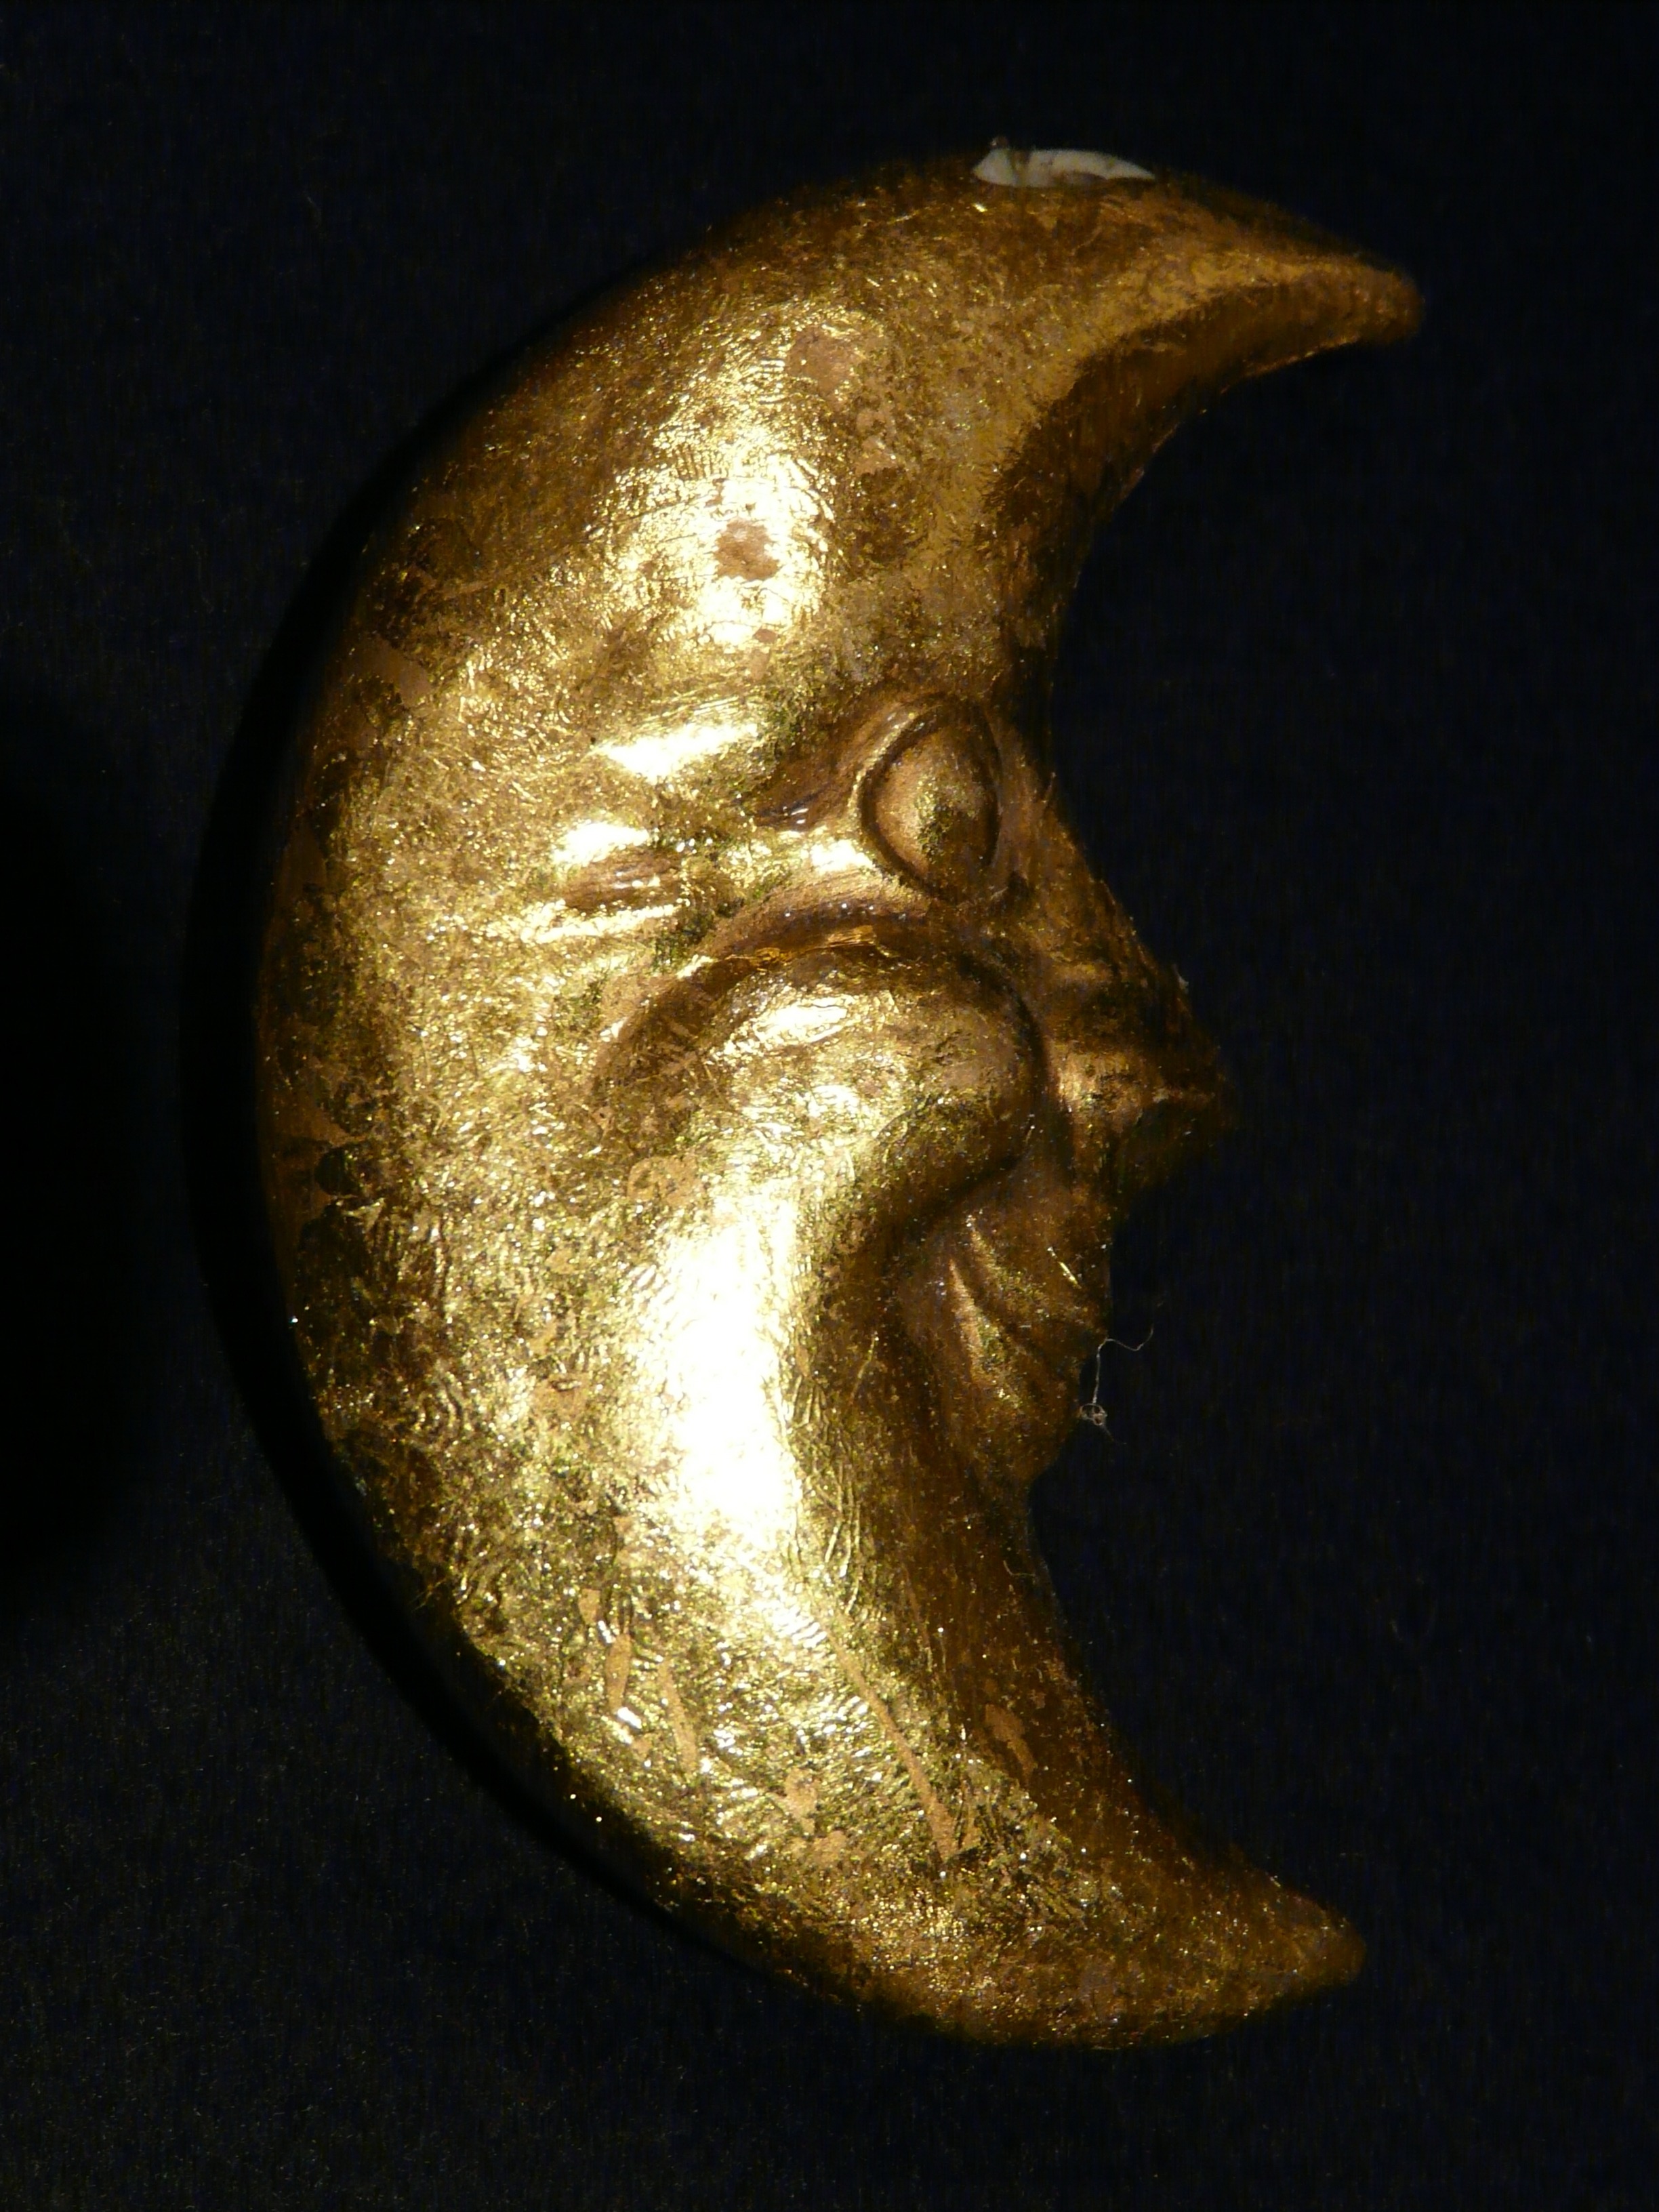
moon, decor, sculpture, art, silver, head, crescent, crescent moon, ancient history